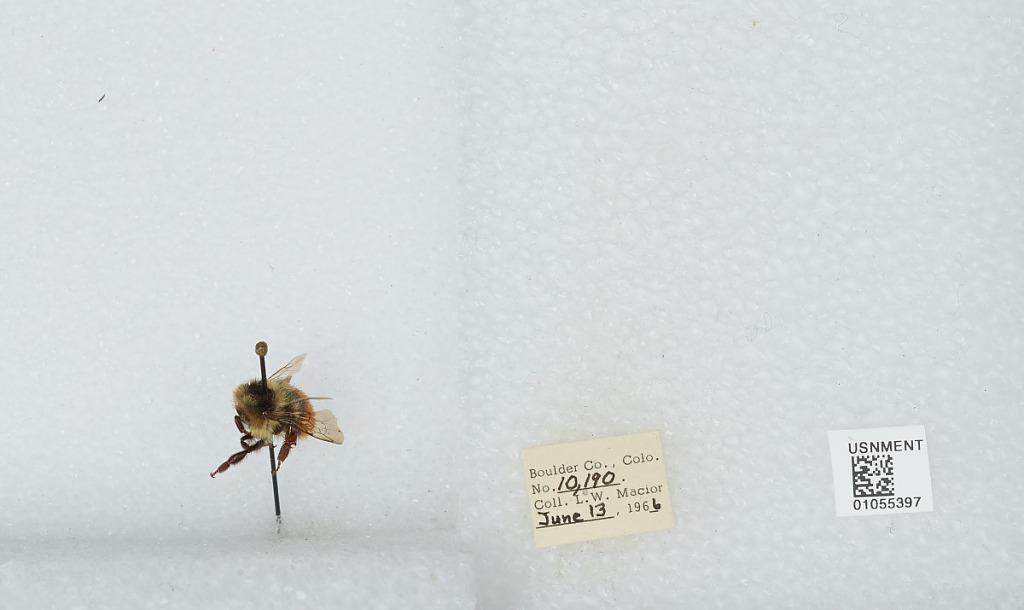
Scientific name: Bombus (Pyrobombus) bifarius Cresson
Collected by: L. Macior
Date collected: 1966-6-13
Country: United States
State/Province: Colorado
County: Boulder
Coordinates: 40.09, -105.36